Grand Central Terminal

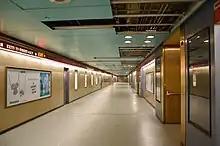
45th Street cross-passage

Ramps include the Vanderbilt Avenue ramp and the Oyster Bar ramps. The Vanderbilt Avenue or Kitty Kelly ramp leads from the corner of Vanderbilt Avenue and 42nd Street down into the Shuttle Passage. Most of the space above the ramp was built upon in the 20th century, becoming the Kitty Kelly women's shoe store, and later operating as Federal Express. The ramp was returned to its original two-story volume during the terminal's 1998 restoration.